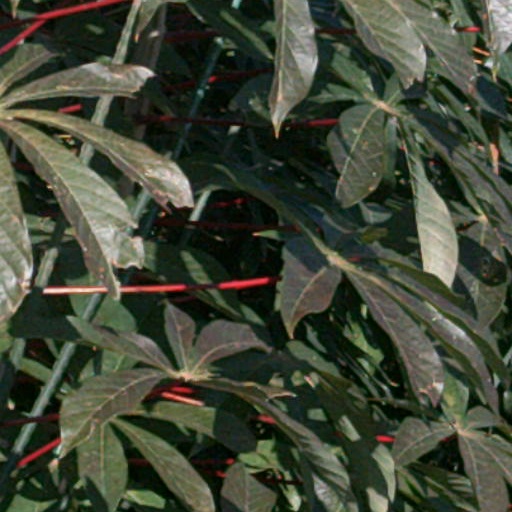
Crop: cassava